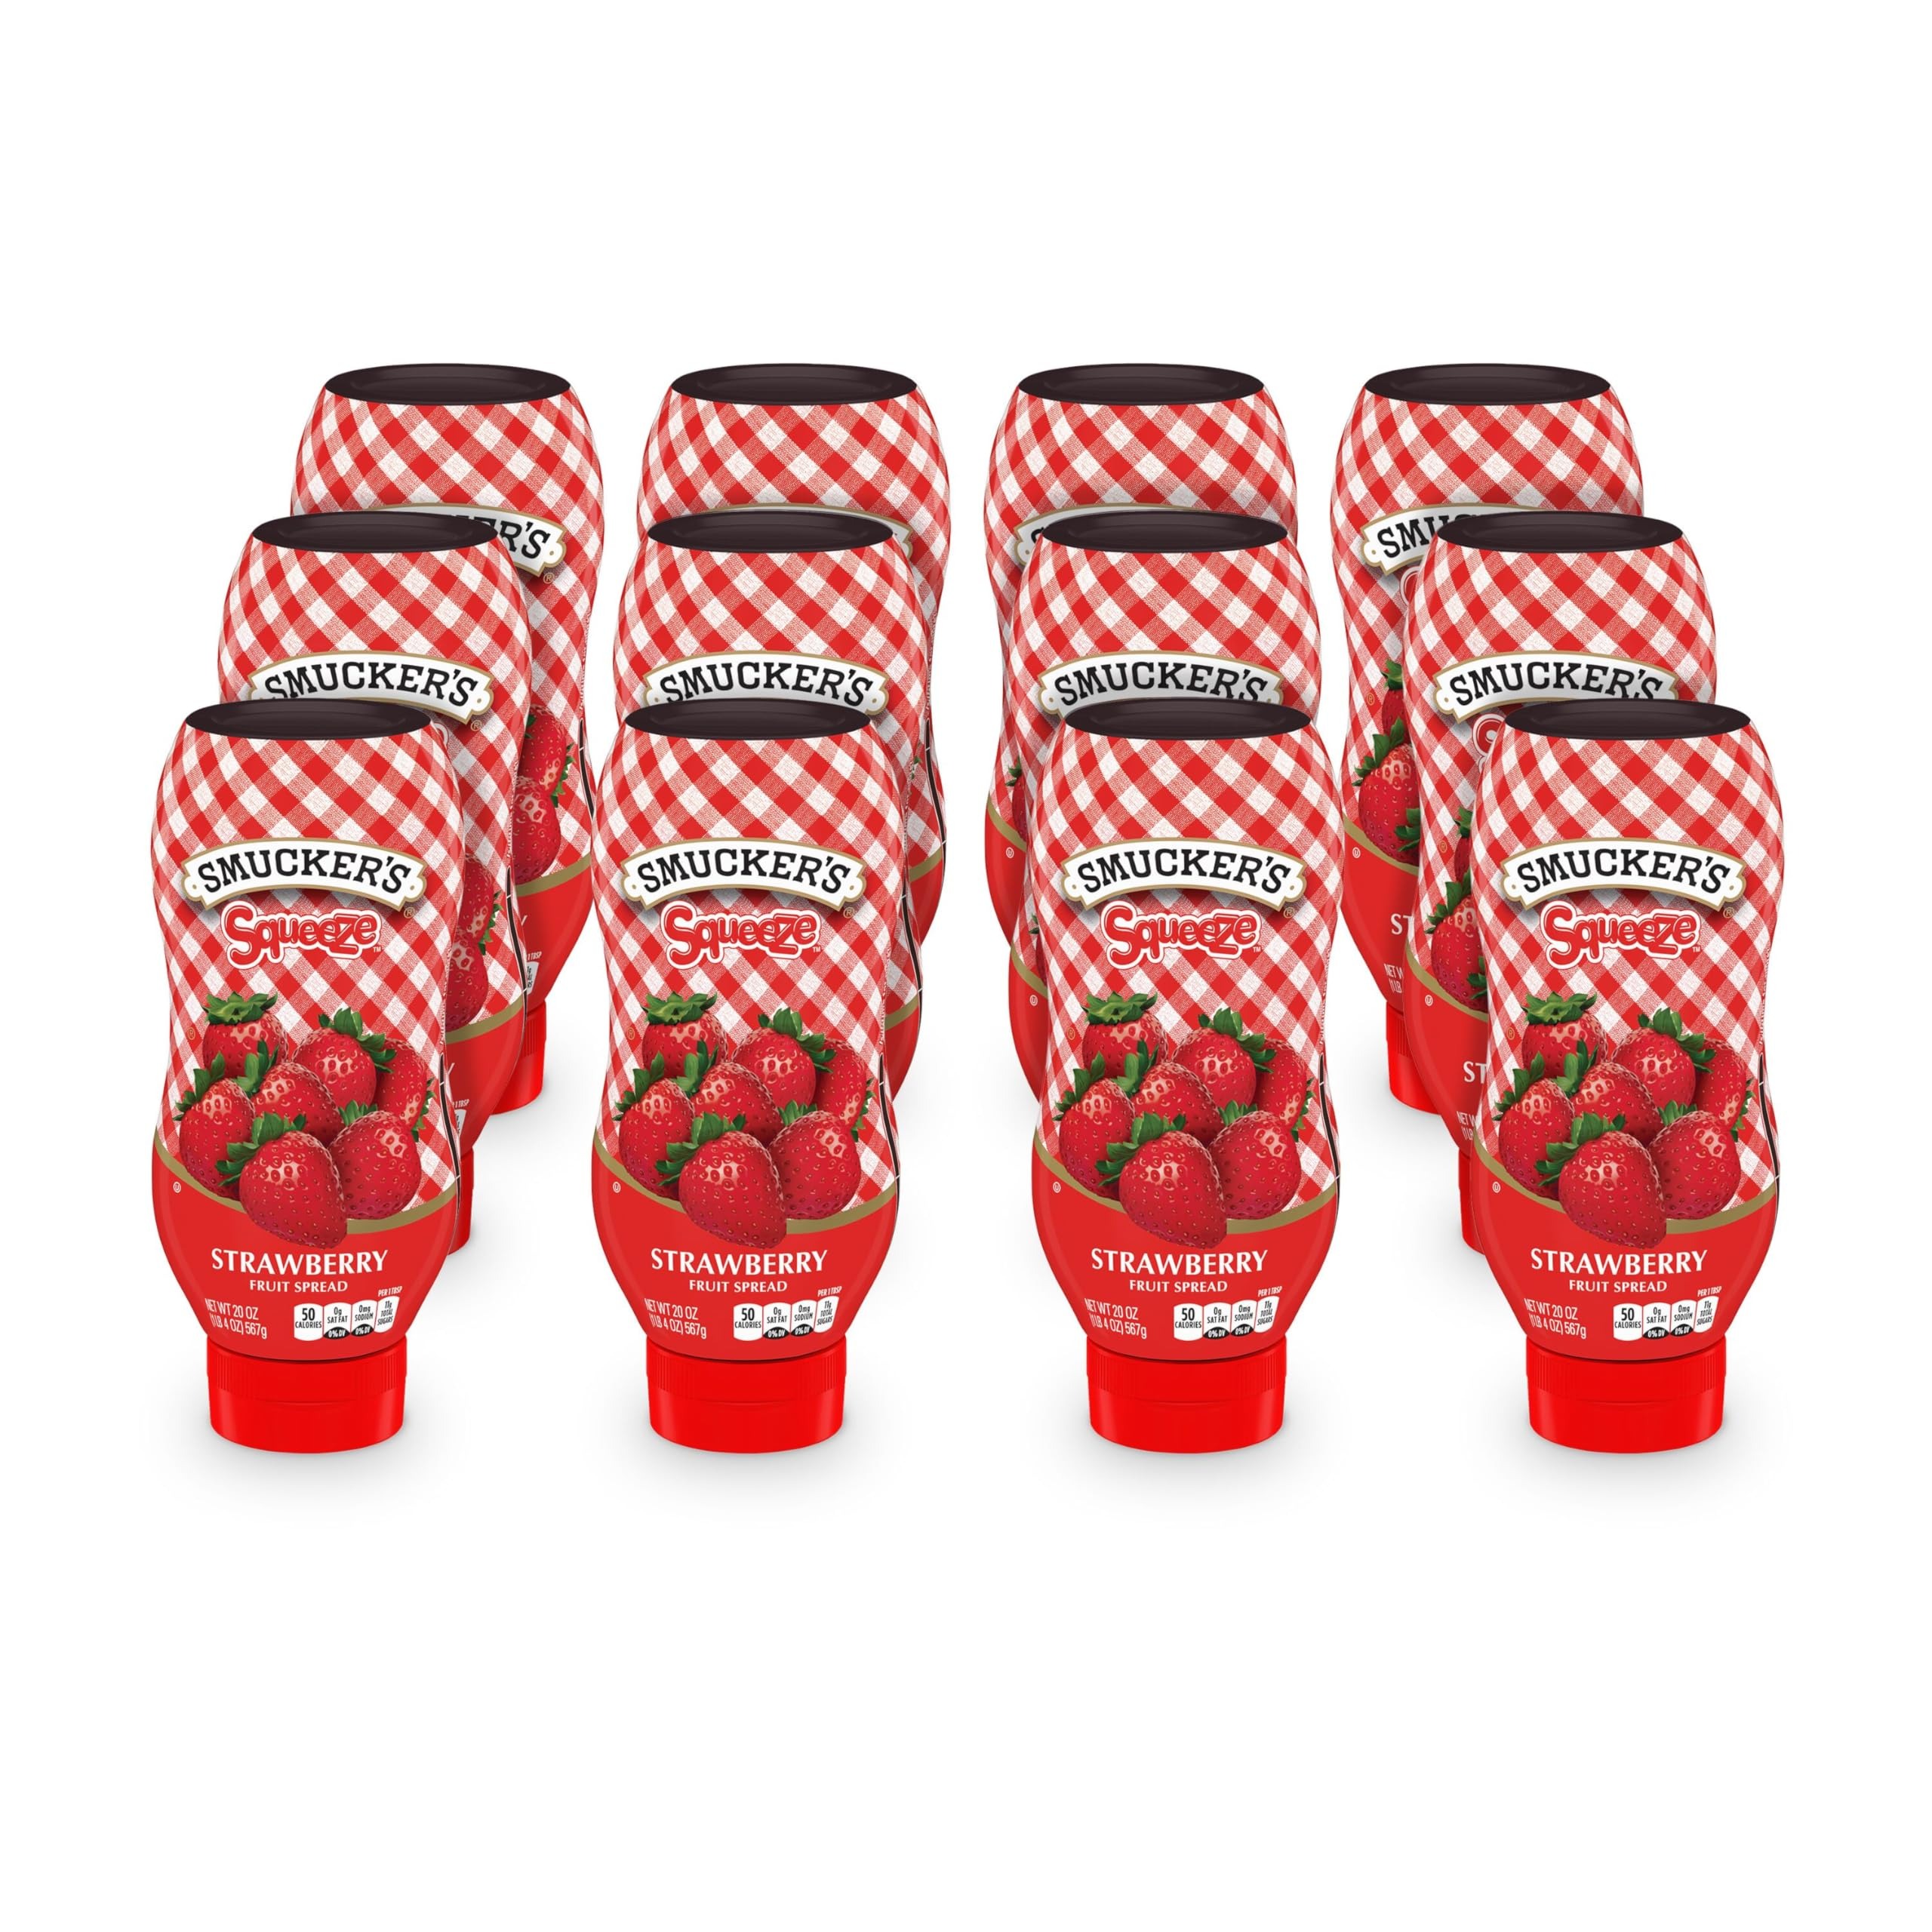
Item Name: Smucker's Strawberry Squeezable Fruit Spread, 20 Ounces (Pack of 12)
Bullet Point 1: Each case is coded for maximum manufacturing traceability
Bullet Point 2: Easy for guests to spread on traditional breakfast applications at the table or mix into recipes back of house
Bullet Point 3: Kosher
Bullet Point 4: Squeeze bottle for easy spreading
Bullet Point 5: Trusted brand known for quality spreads for over 100 years
Value: 240.0
Unit: Ounce

Price: 3.99